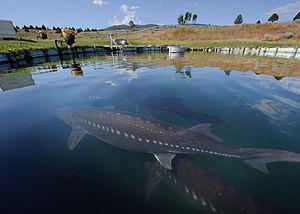
Le caviar est un aliment gastronomique de luxe, élaboré à partir d'œufs d'esturgeon. Bien que la consommation du caviar remonte sans doute à l'Antiquité, ce sont les Byzantins qui l'importèrent dans l'Europe médiévale. Sa commercialisation connut un second essor, à l'échelle mondiale cette fois, à partir de la seconde moitié du XVIIIᵉ siècle, la Russie devenant le principal exportateur de caviar provenant de la mer Caspienne au cours du XIXᵉ siècle.
L'esturgeon blanc, est une espèce d'esturgeons.